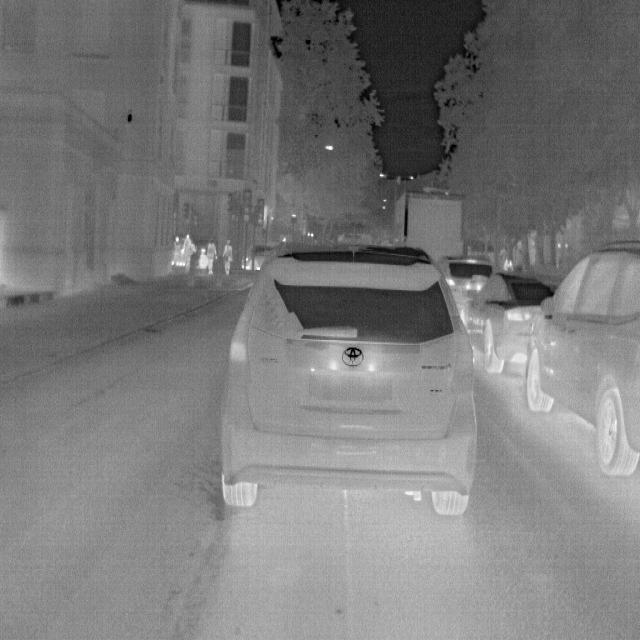
Detected objects:
label: person
label: person
label: person
label: person